Recess (TV series)

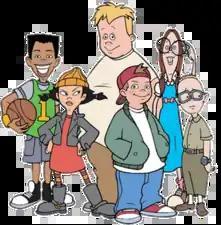
The main characters of the series. From left to right: Vince, Spinelli, Mikey, T.J., Gretchen and Gus.

"Recess" first aired on ABC on August 31, 1997, as a "sneak preview", after which it transitioned to ABC's Disney's One Saturday Morning programming block, premiering on September 13, 1997. The series' success spawned three direct-to-video titles "Recess" Trilogy: "" in 2001, "" and "" in 2003; and one theatrical film, "", which was released on February 16, 2001. The series ended on November 5, 2001; reruns continued to air on UPN until 2003 and ABC until 2004.